Auchtermuchty

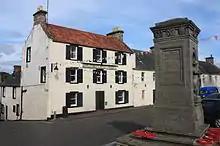
Auchtermuchty war memorial in the old market square (by Reginald Fairlie)

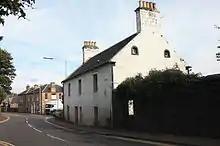
The former hotel in Auchtermuchty was a roadside coaching inn c.1750

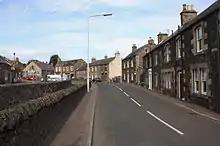
The southern part of old Auchtermuchty

Auchtermuchty ('upland of the pigs/boar') is a town in Fife, Scotland. It is beside Pitlour Hill and north of Glenrothes.